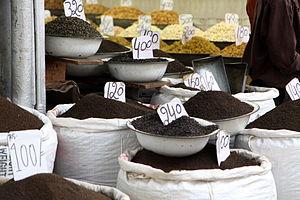
Khari Baoli est une rue à Delhi, en Inde. L'Inde est connue en partie grâce au Khari Baoli pour son épicerie et parce que c'est le plus grand marché d'épices de l'Asie vendant toutes sortes d'épices : des noix, des herbes et des produits alimentaires comme le riz et le thé. En opération depuis le XVIIᵉ siècle, le marché se situe près de l'historique Fort Rouge d'Old Delhi, sur le Khari Baoli, limitrophe du Fatehpuri Masjid à l'extrémité ouest de Chandni Chowk. Au fil des ans, Khari Baoli est resté une attraction touristique, en particulier dans le patrimoine d'Old Delhi.